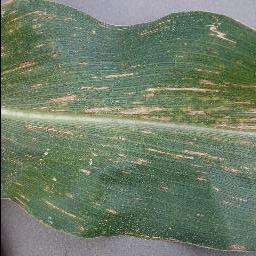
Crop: corn
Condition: (maize)_cercospora_spot_gray_spot